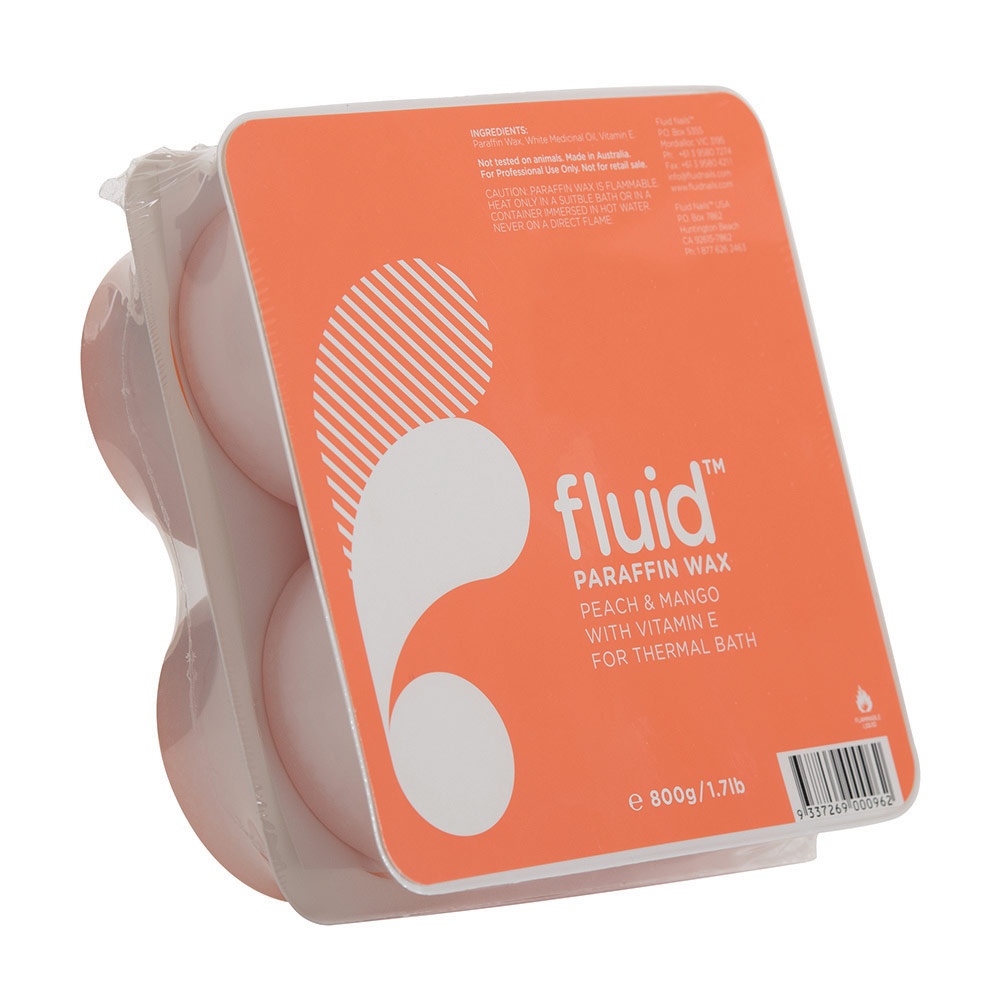
Mancine Peach & Mango Paraffin Wax 800g
Experience the luxurious care of Mancine Peach & Mango Paraffin Wax, a revolutionary thermal bath treatment with a low melting point for easy use. Enriched with medicinal oils and healing Vitamin E, this smooth formula deeply penetrates and rejuvenates the skin, leaving hands soft, nourished, and revitalized. Perfect for hand treatments, this paraffin wax melts gently to provide soothing warmth that hydrates and restores dry or tired skin. Enjoy a spa-quality experience that promotes relaxation and skin health with every use. Key Benefits: Low melting point for safe, comfortable application Enriched with medicinal oils and Vitamin E for skin healing Deeply nourishes and rejuvenates dry, tired hands Smooth, luxurious texture for easy soaking treatment Ideal for salon or at-home use
Brand: Synergy massage & spa
Category: Health & Beauty > Personal Care > Cosmetics > Skin Care > Hand Creams